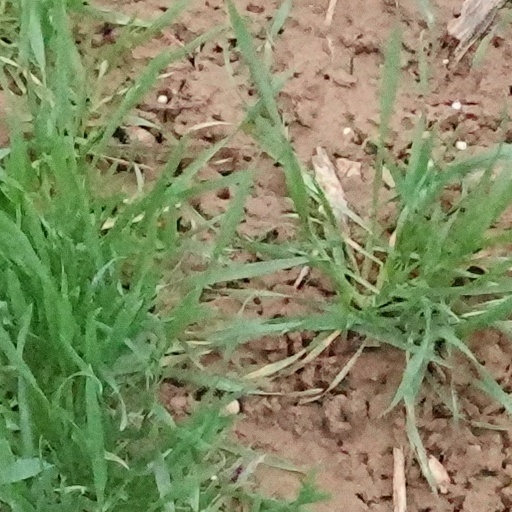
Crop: wheat